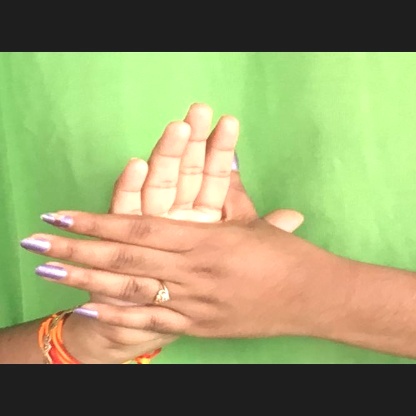
Mudra: Chakra